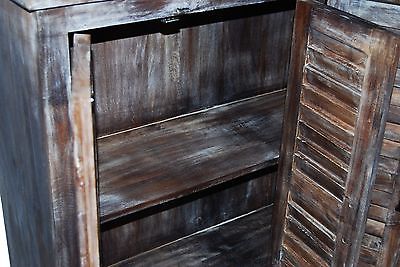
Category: cabinet